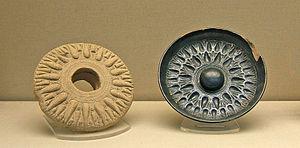
Un moule est un élément servant à la fabrication d'autres éléments par les techniques de moulage.